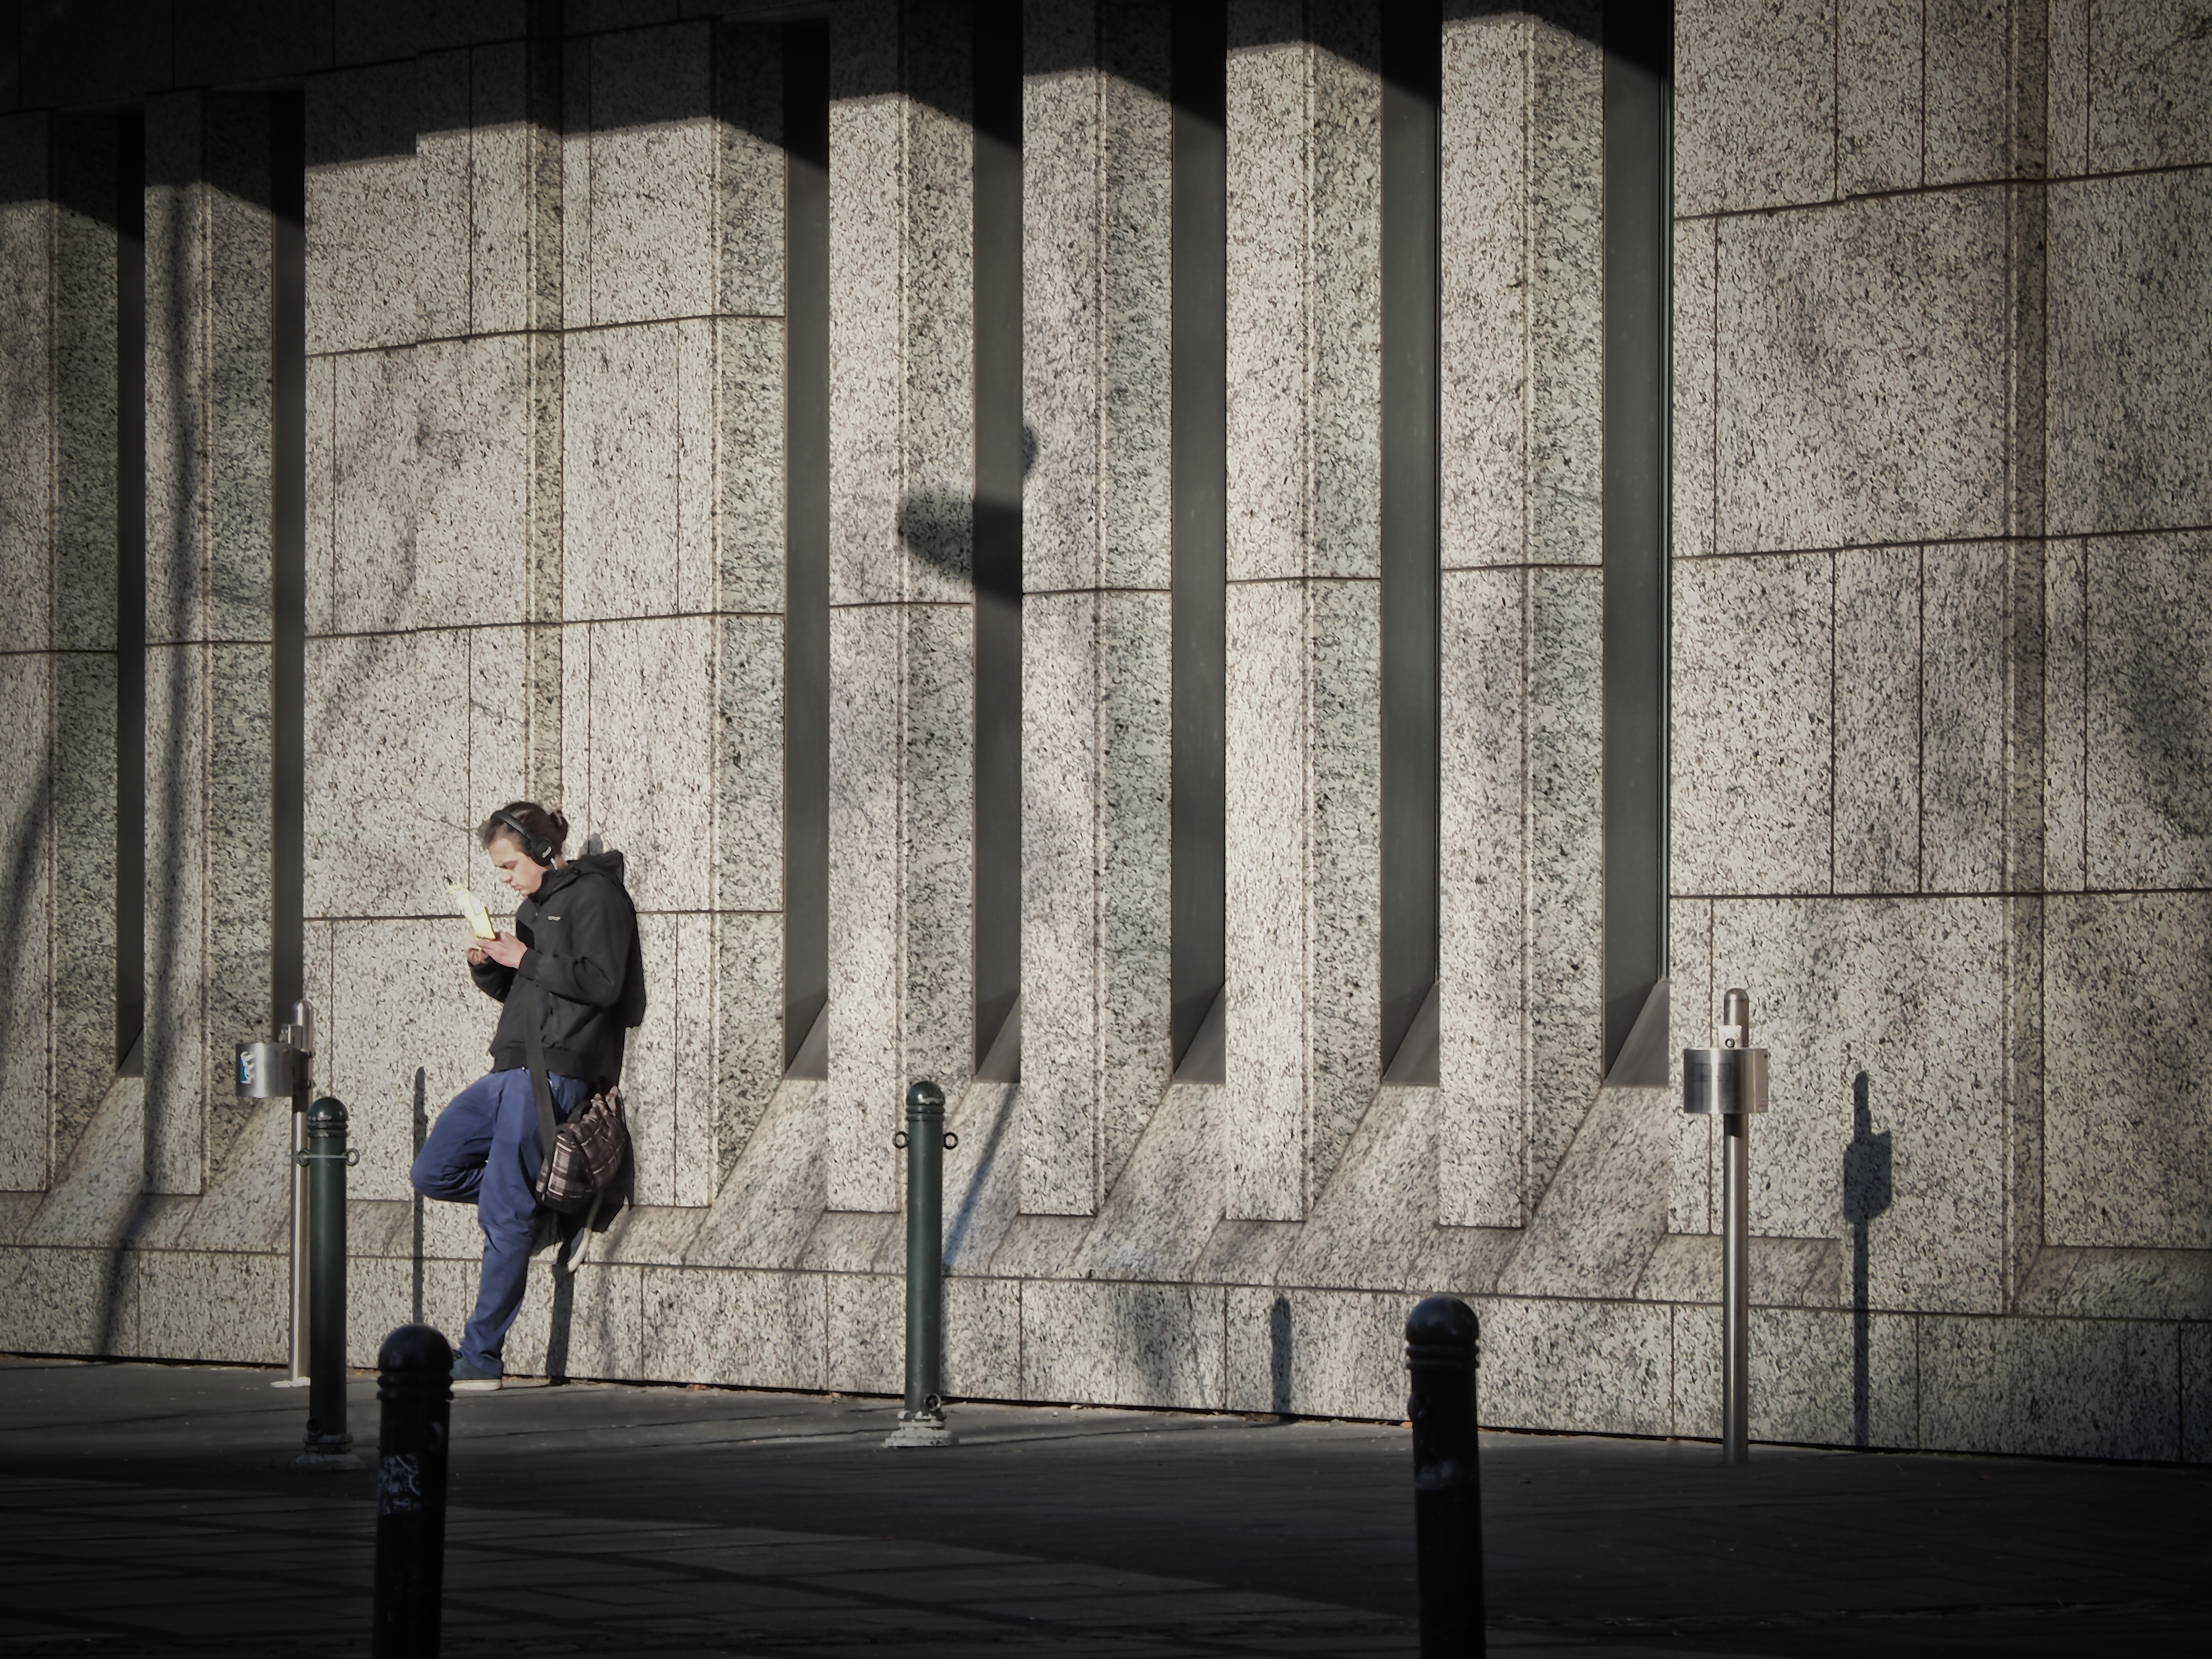
person, road, street, city, urban, wall, live, shadow, monochrome, temple, symmetry, photograph, scene, image, everyday life, urban area